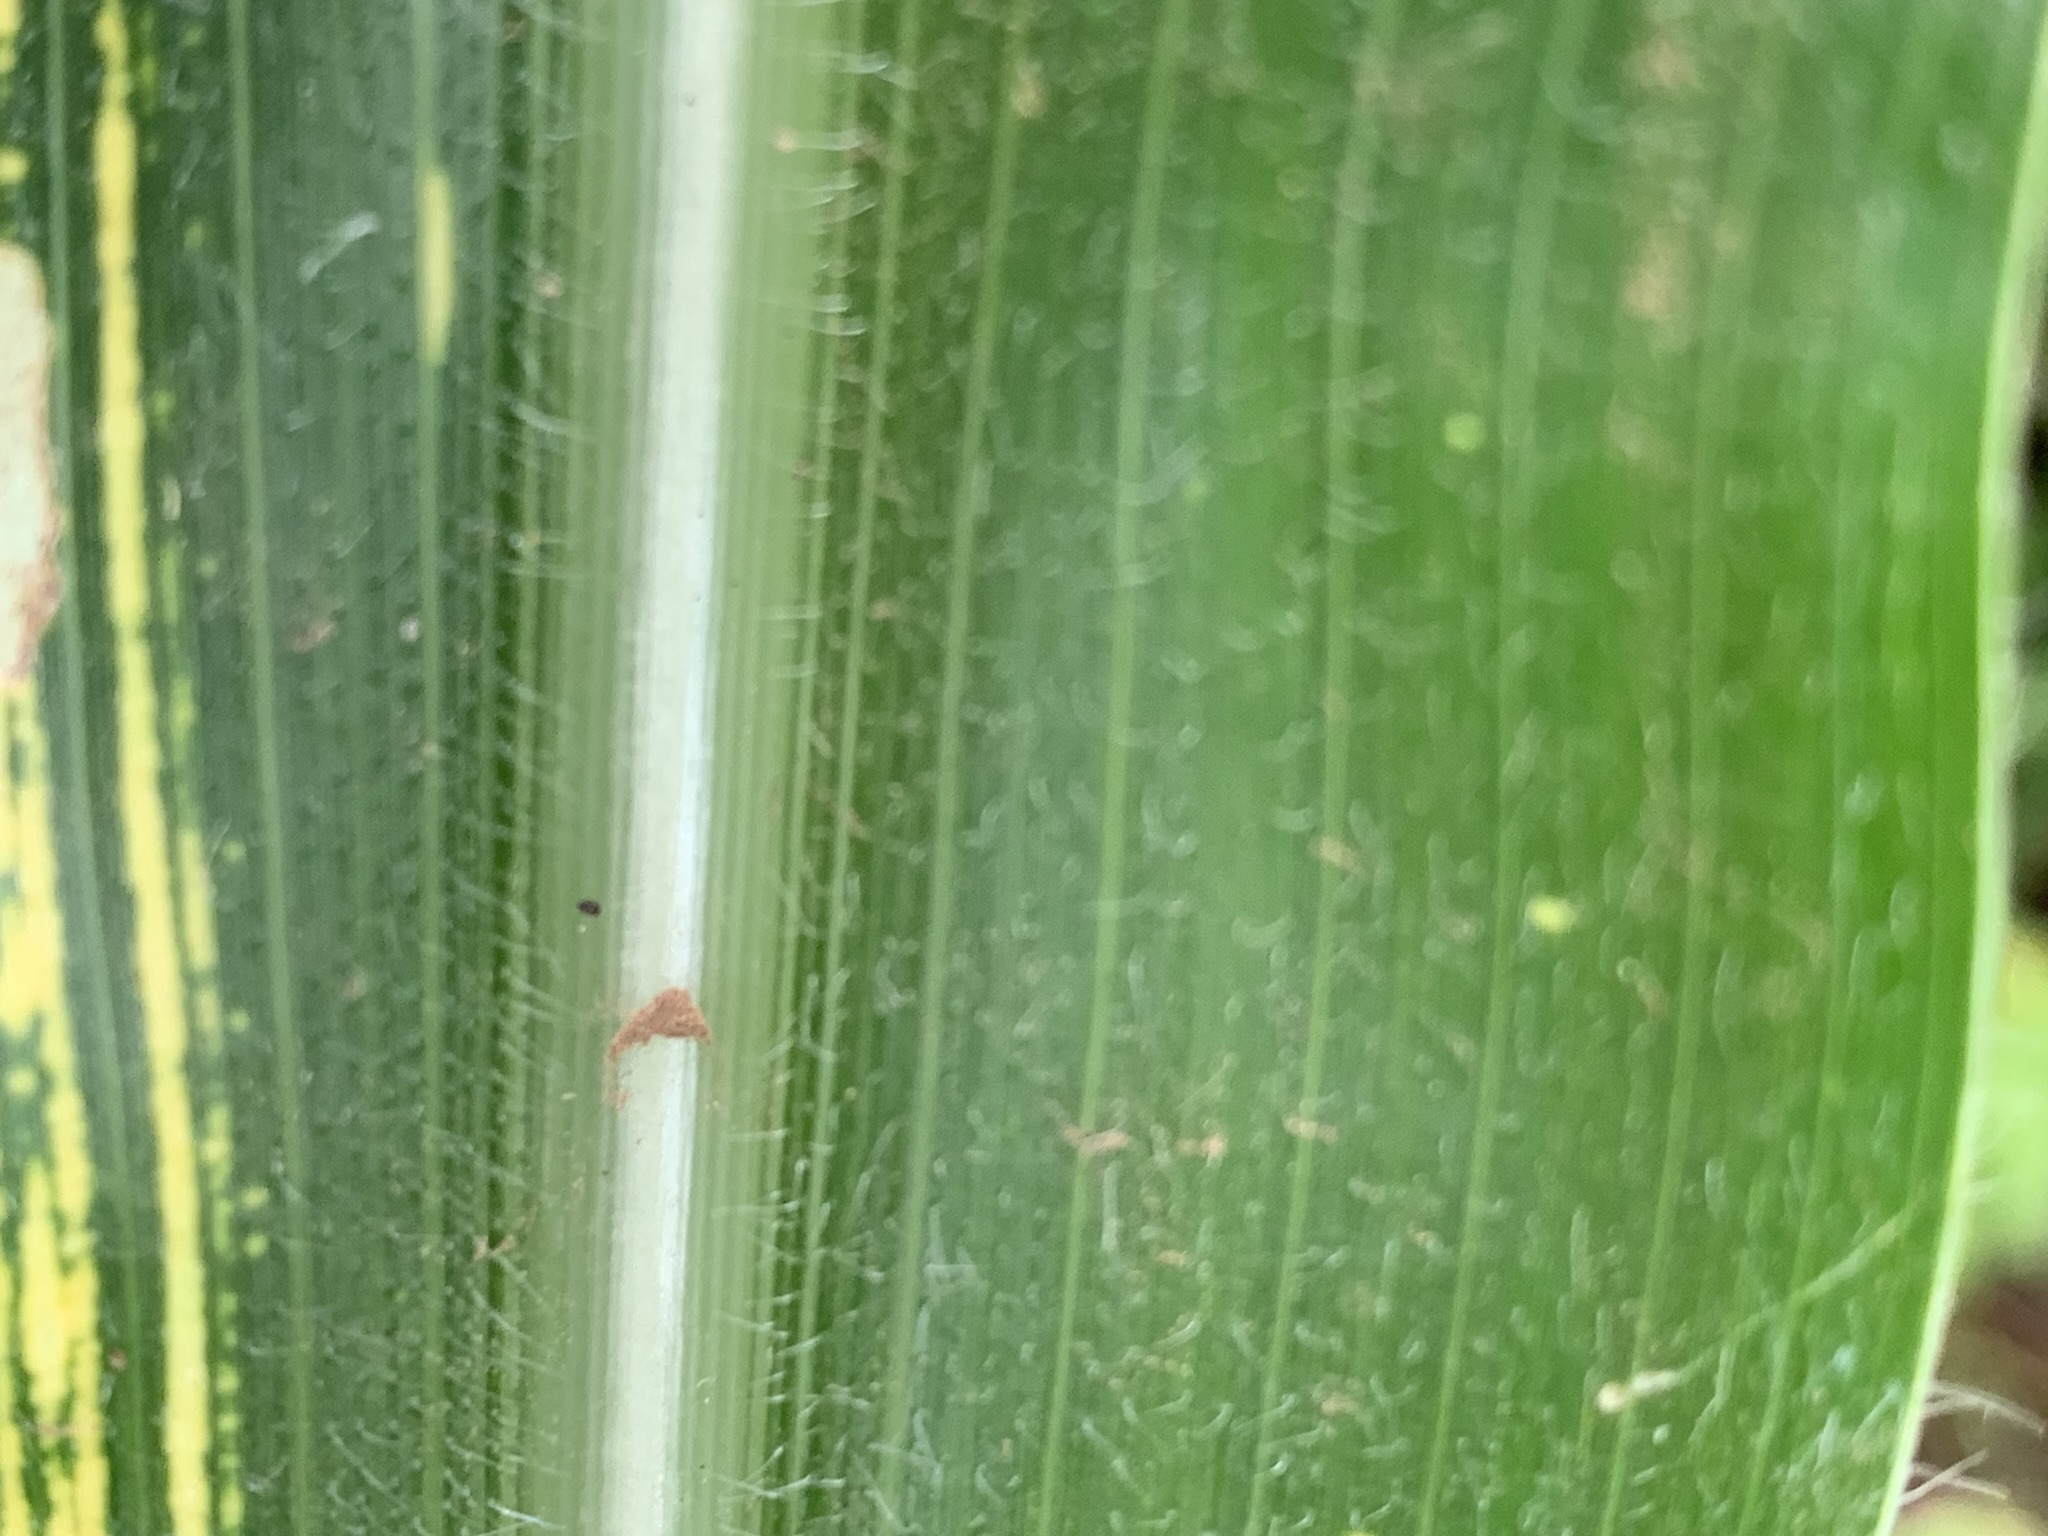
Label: MSV